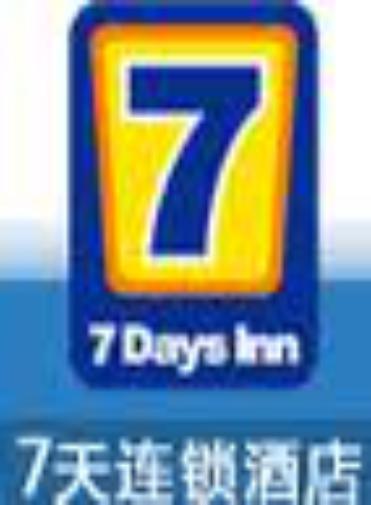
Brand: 7Days Inn
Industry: Others